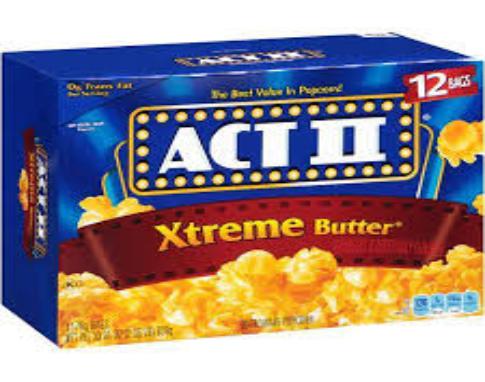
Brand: Act II
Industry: Food